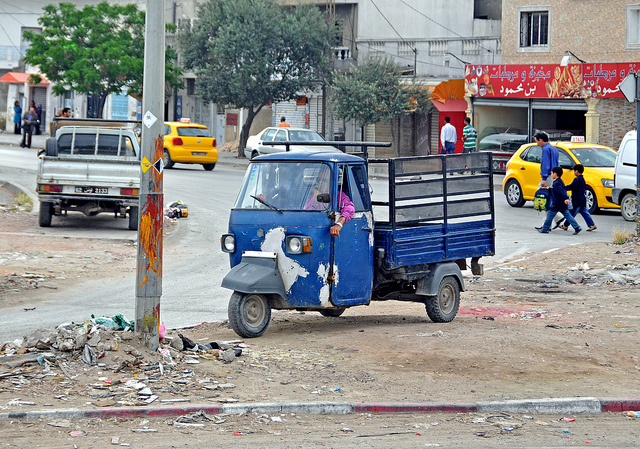
a little blue truck parked by a metal pole

An old blue truck and a yellow car and there is a person with two children crossing a dirt road.

Beat up old Asian style three wheel truck in a dilapidated neighborhood.

A person driving a blue, three wheeled truck in a dusty city.